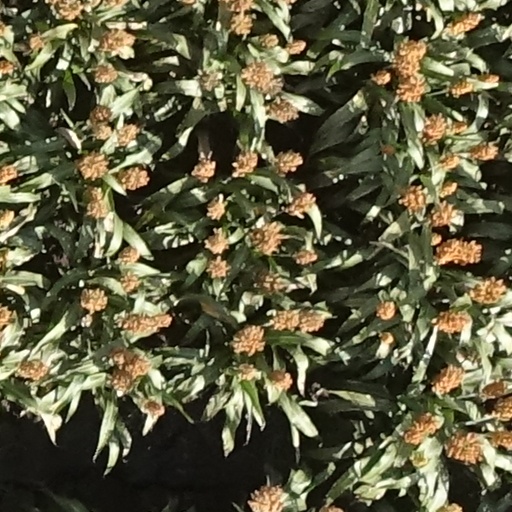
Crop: sorghum